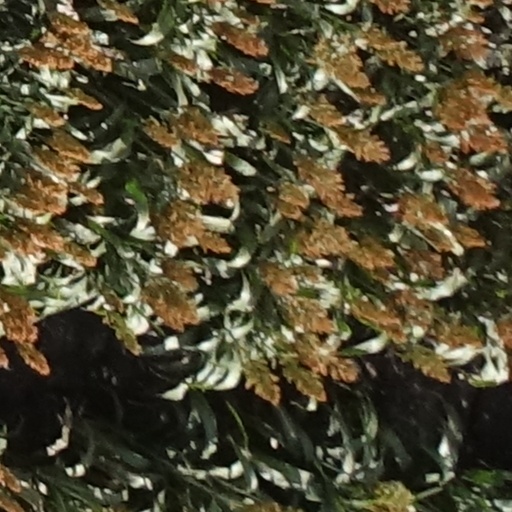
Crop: sorghum